Economy of Montreal

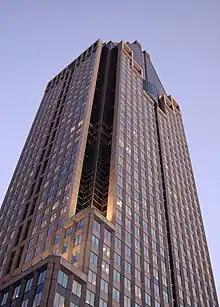
1000 de la Gauchetière

Montreal industries include aerospace, electronic goods, pharmaceuticals, printed goods, software engineering, telecommunications, textile and apparel manufacturing, tobacco, tourism and transportation. The service sector is also strong and includes civil, mechanical and process engineering, finance, higher education, and research and development. Montreal is now the 3rd largest aerospace center in the world, after Toulouse and Seattle.